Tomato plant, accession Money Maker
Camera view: horizontal (90 deg, fisheye); turntable rotation: 90 degrees
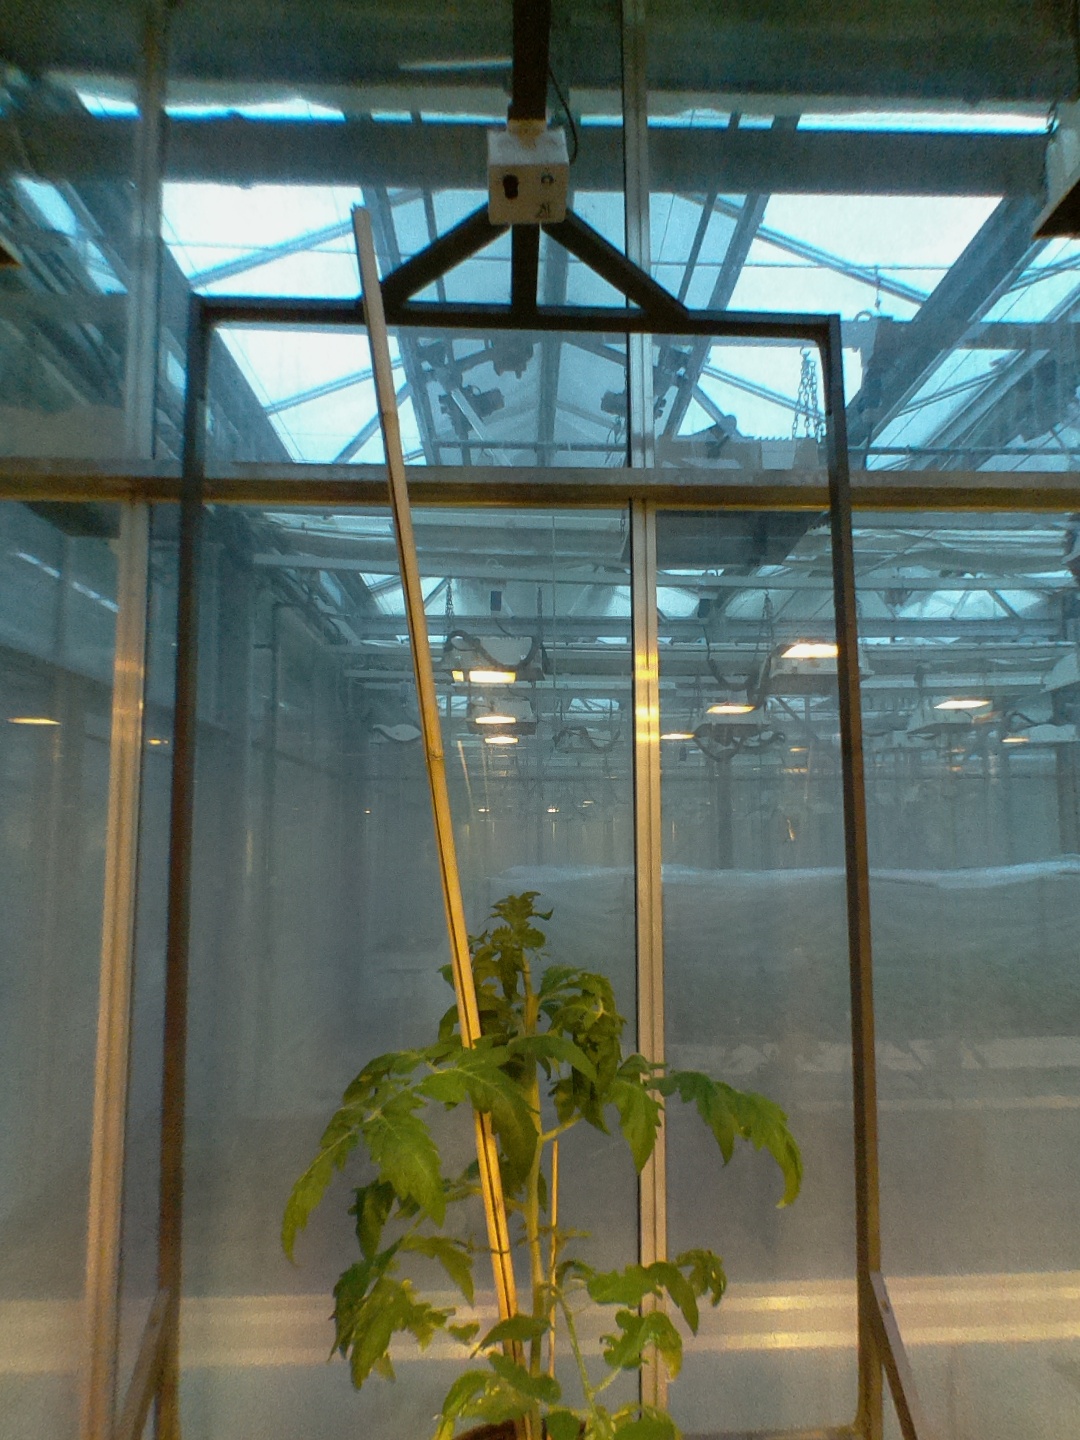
BBCH growth stage 53: 3 inflorescences visible